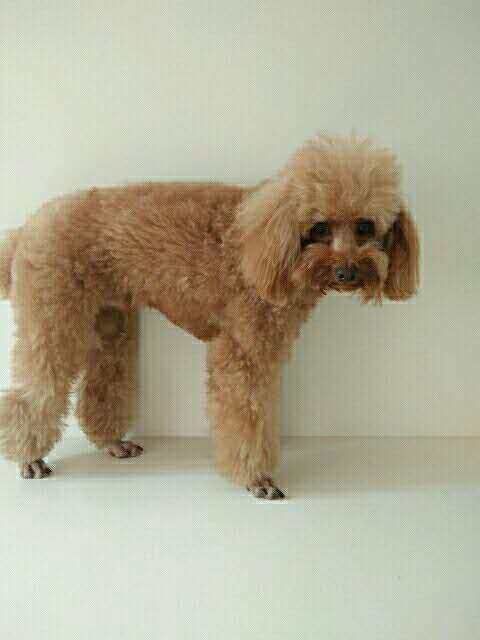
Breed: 2925-n000114-toy_poodle